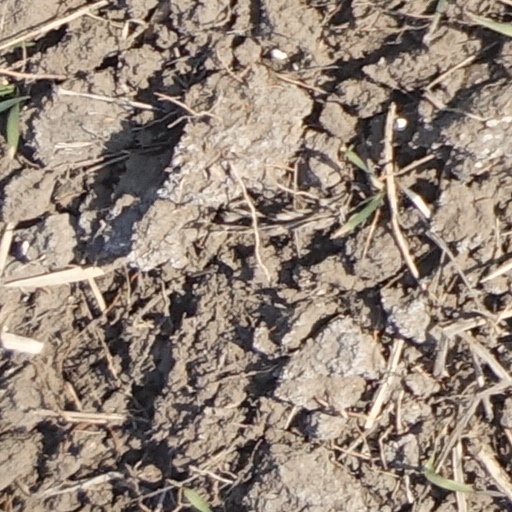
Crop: wheat